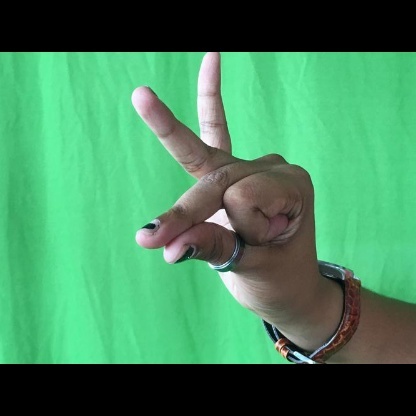
Mudra: Bramaram